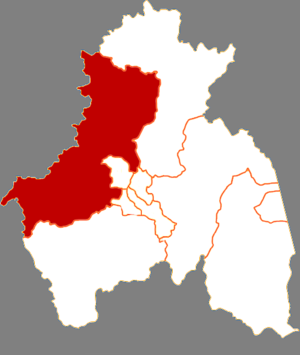
Hailin est une ville de la province du Heilongjiang en Chine. C'est une ville-district placée sous la juridiction de la ville-préfecture de Mudanjiang.